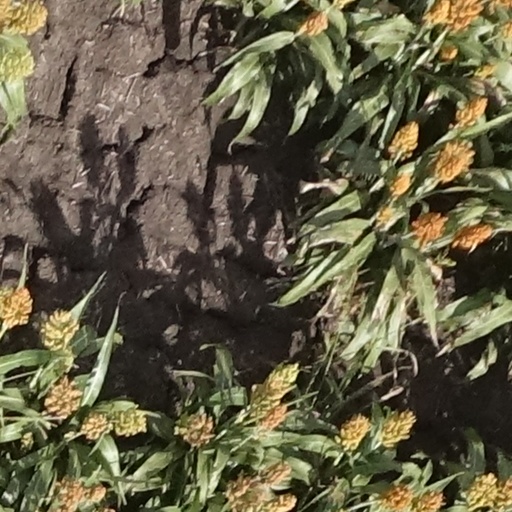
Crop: sorghum